Syria national football team

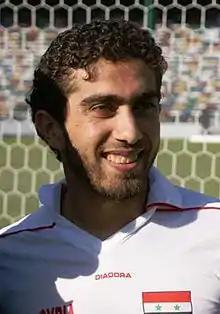
Firas Al-Khatib is Syria's all-time record goalscorer with 36 goals.

Syria's common rivals are mostly from the Levant, which are Lebanon and Jordan.